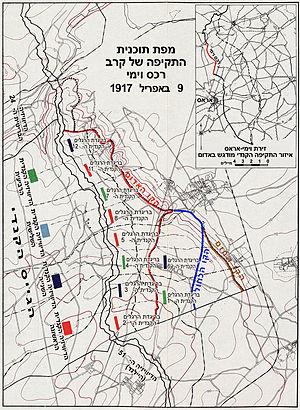
L'arrangement du Corps Canadienne avant la bataille, 9 avril 1917. Eschelle [1:54 000]